Tulle musket

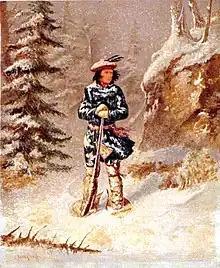
Painting of an Iroquois Indian hunter with French trade gun.

In New France, the Indians allied to the French carried French fusils. These were either Fusils de chasse or de traite. Higher quality muskets, sometimes with custom engraving, were gifted to Indian chiefs who often decorated these prized weapons with brass tacks. Flintlock English and French trade guns of this type were used by the Indians as recently as the mid-19th century. At the Battle of the Monongahela, British General Edward Braddock led his troops directly into an ambush by native American and French troops in July 1755. Braddock was killed, no doubt, by a .62 caliber ball fired from a French fusil. The smoothbore Tulle musket was carried by most, if not all, the Indians who attacked Braddock at the Monongahela River.